Alex York

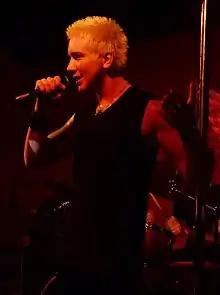
Alex York performing live at the 2011 CMJ Music Marathon

Alex York is an American writer, musician, and Japanese media personality. He writes and sings in English and Japanese.